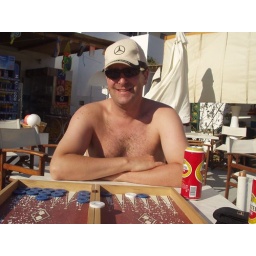
Outside a little market on the beach in Vathi. The hat is inscribed &amp;quot;Mercedes Bench&amp;quot;